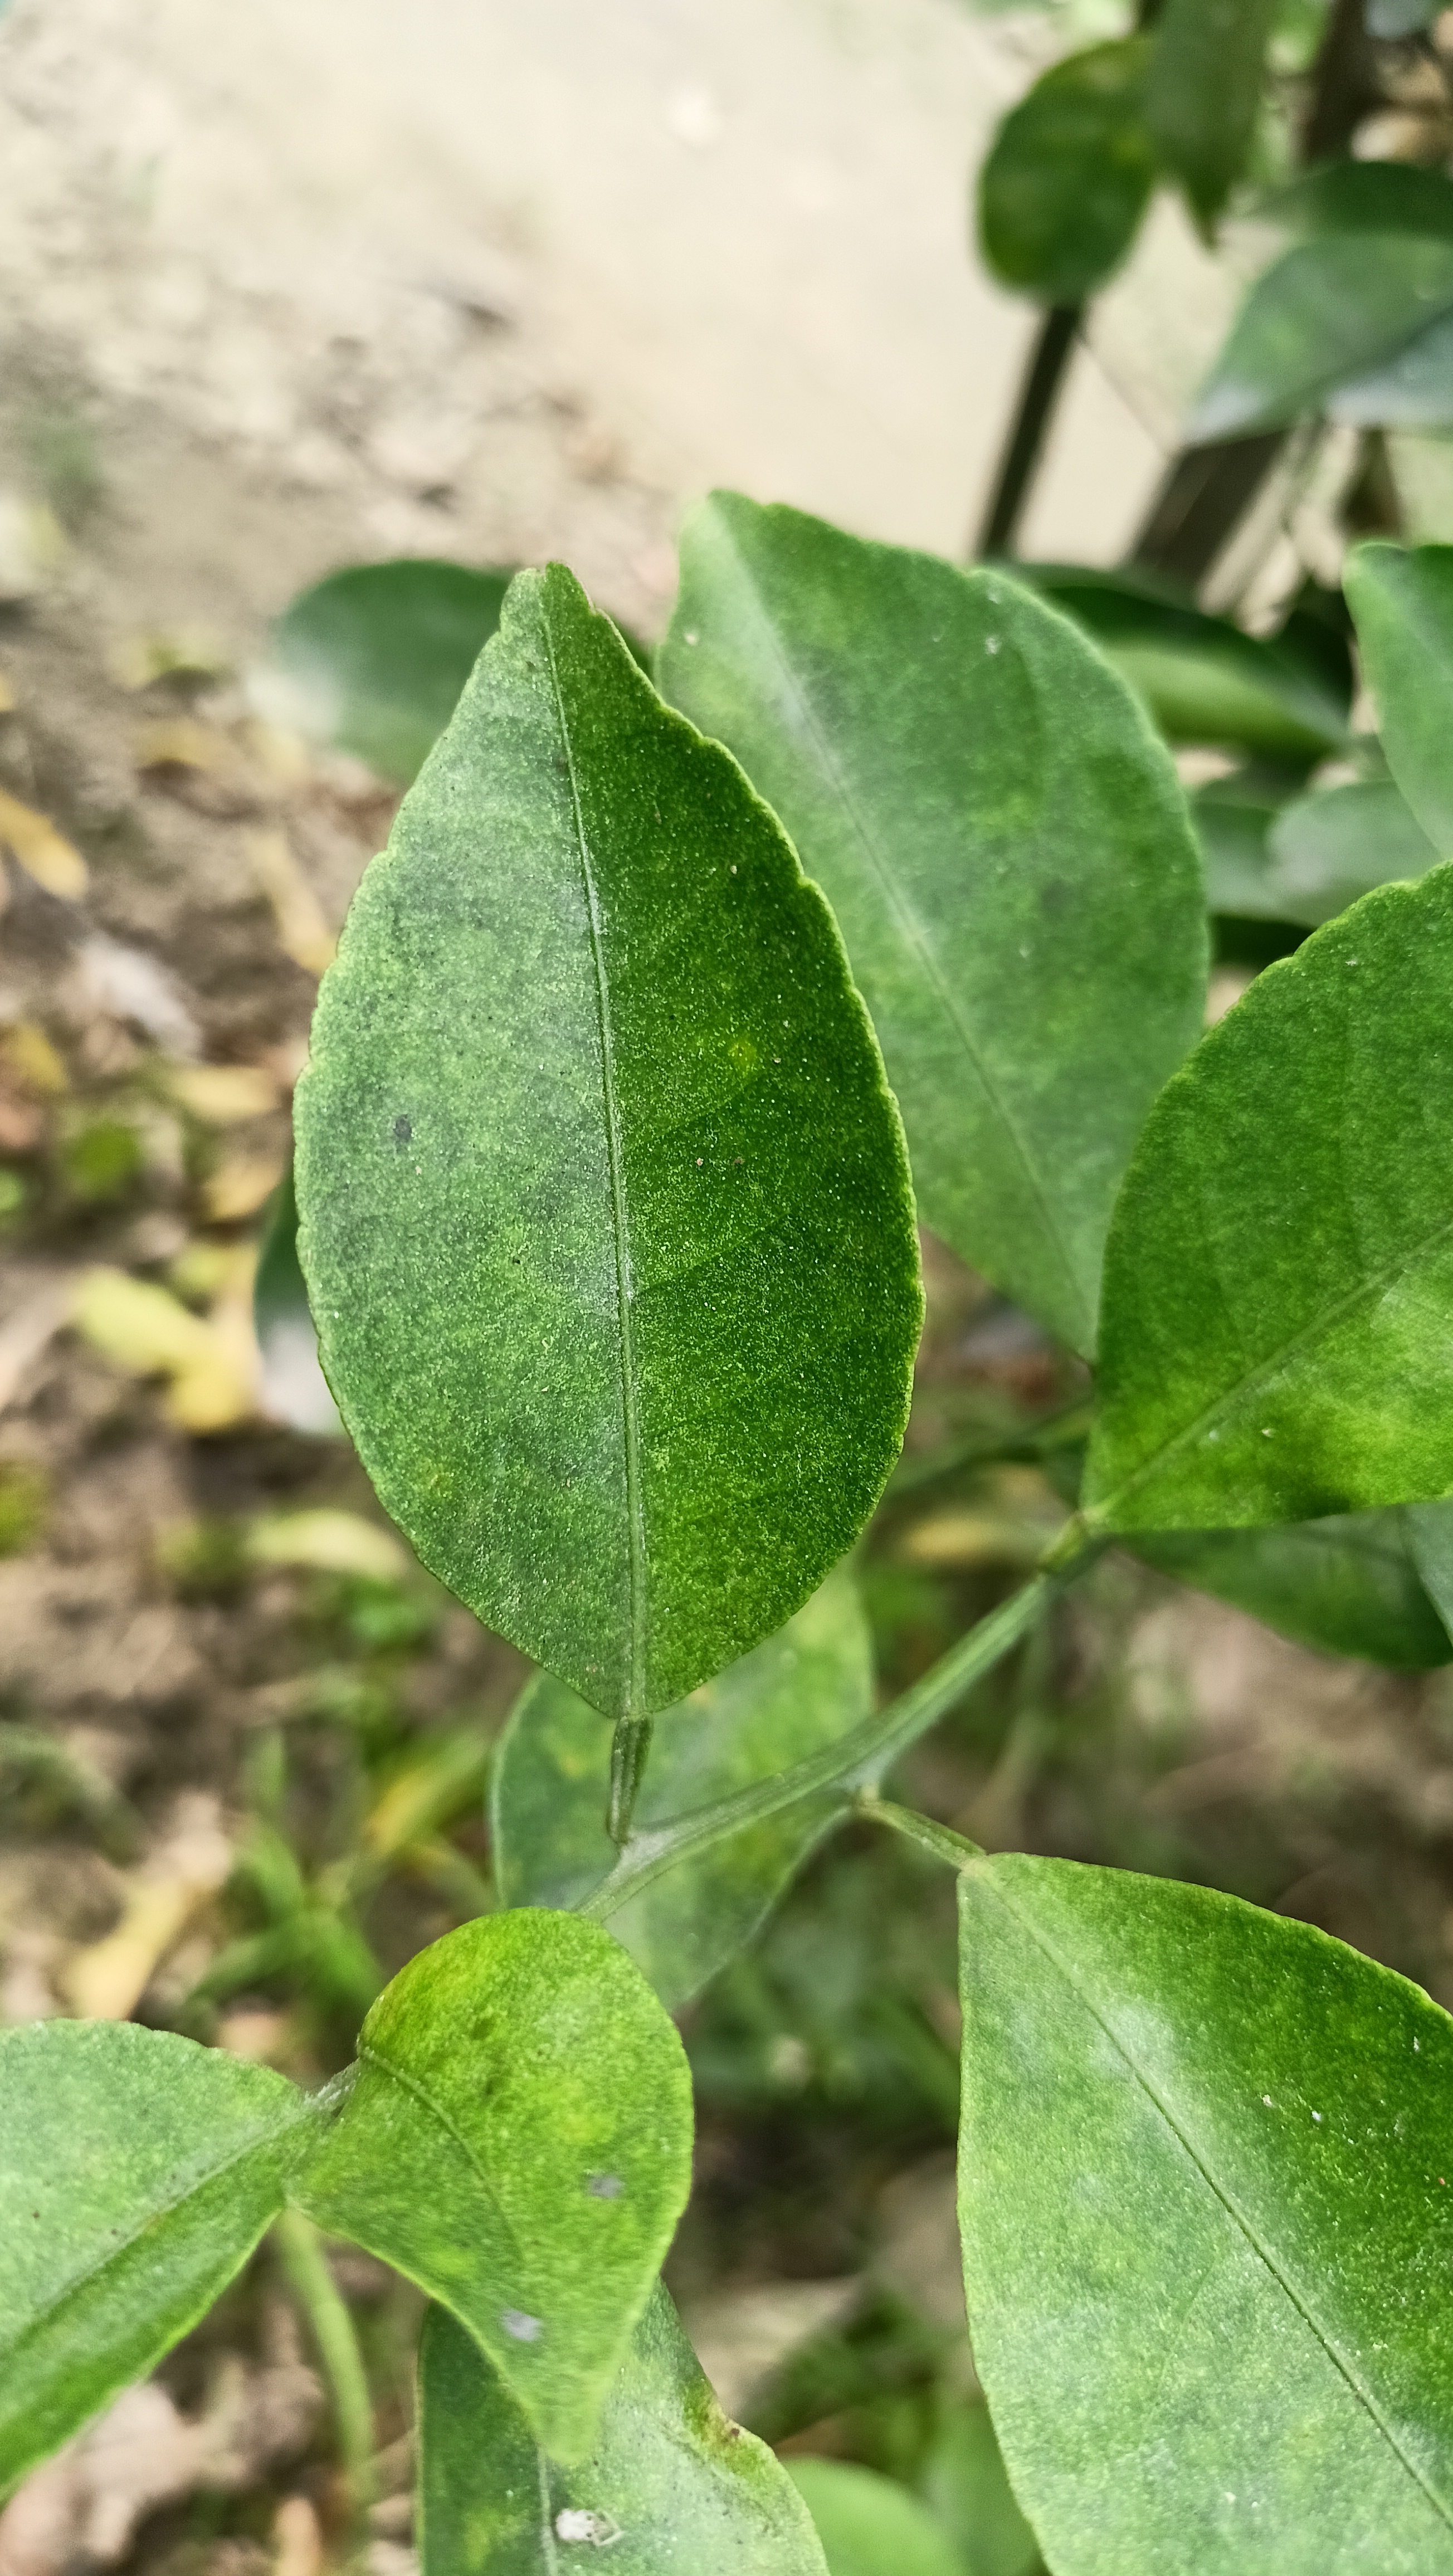
Mandarin leaf variety: China Mishti